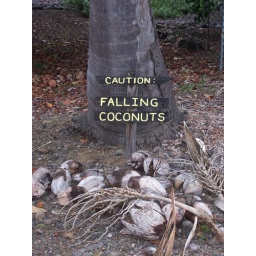
This sign was posted in a small parking area on a minor road along the coast.